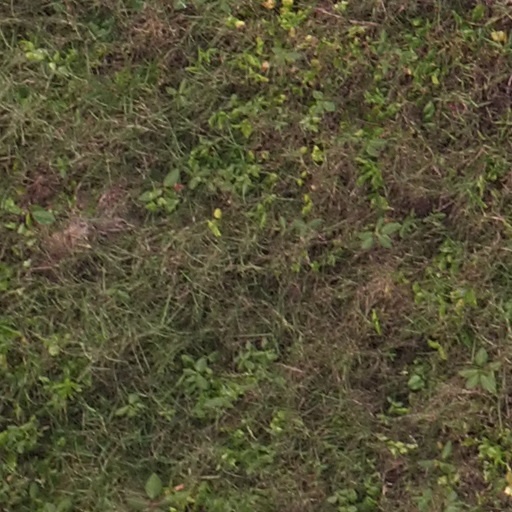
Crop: maize; corn